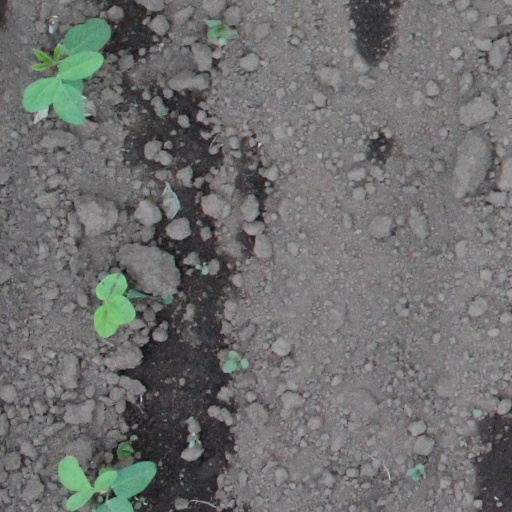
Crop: soybean